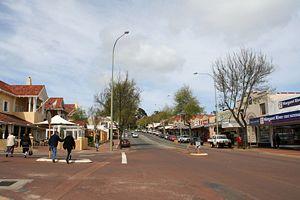
Margaret River est une ville située sur la côte méridionale de l'Australie-Occidentale, à 277 km au sud-sud-est de Perth, à 9 km à l'intérieur des terres et à mi distance entre cap Naturaliste et cap Leeuwin.